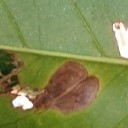
Label: Miner